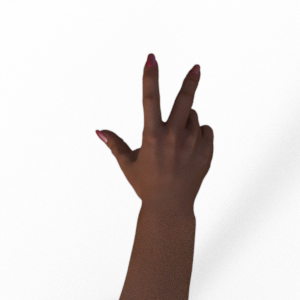
Label: scissors